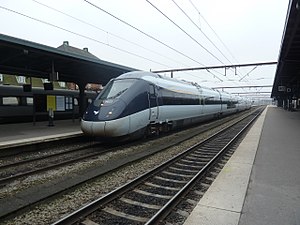
IC4-sagen / Udfordringer / Bremsesystemet (2011-)
Togsæt 27 i Odense få dage før Marslev-hændelsen.
IC4-sagen er en politisk sag om DSB's anskaffelse af 83 nye IC4- og 23 IC2-togsæt, der som følge af leveringsvanskeligheder og lav driftsstabilitet ikke er indsat fuldt ud i den almindelige drift. I 2007 var kun fire togsæt indsat i overvåget prøvedrift. I 2009 indgik togproducenten, AnsaldoBreda, og DSB juridisk og økonomisk forlig, der indebar, at AnsaldoBreda leverede togene i en ufærdig stand, og at DSB mod en økonomisk kompensation selv færdiggjorde togene. Dermed blev DSB de facto både kunde og togproducent.